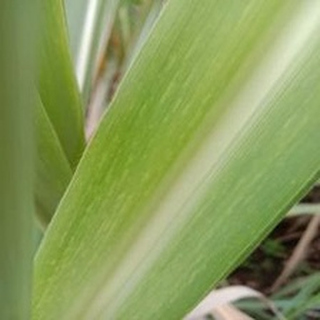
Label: sugarcane_mosaic